Ornithine transcarbamylase

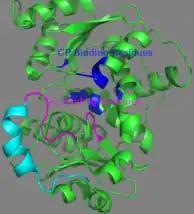

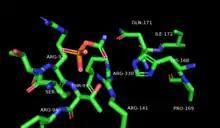
Depicted is CP situated in OTC's Binding Site with residues that play an important role in binding CP.

Ser-Thr-Arg-Thr-Arg motif from one subunit and a His from the neighboring subunit both interact with the phosphate group of CP for binding. Binding the primary nitrogen of CP are residues Gln, Cys, and Arg. The carbonyl oxygen of CP is bound by residues Thr, Arg, and His.